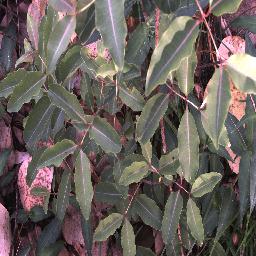
Label: rubber_vine